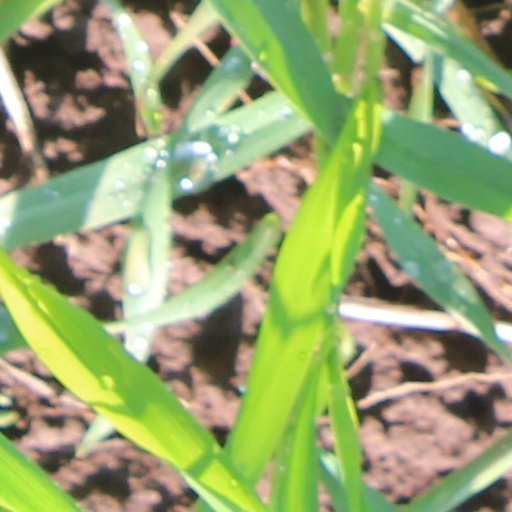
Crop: wheat